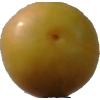
Label: cherry_wax